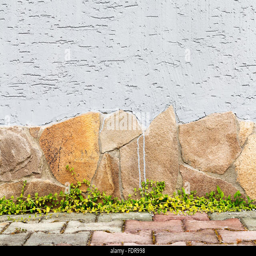
bright green plants on the stone wall .